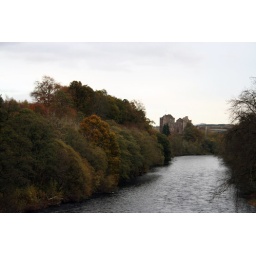
apparently this was the castle used for the cow flinging scene in the holy grail